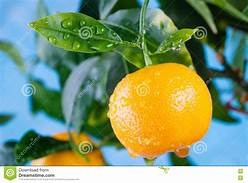
Label: mandarine